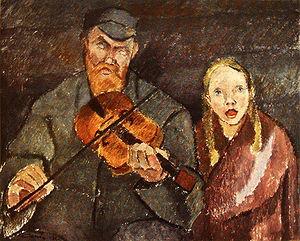
Frans Alvar Alfred Cawén est un peintre expressionniste finlandais.
L’expressionnisme est un courant artistique figuratif apparu au début du XXᵉ siècle, en Europe du Nord, particulièrement en Allemagne. L'expressionnisme a touché de multiples domaines artistiques : la peinture, l'architecture, la littérature, le théâtre, le cinéma, la musique, la danse, etc. L'expressionnisme fut condamné par le régime nazi qui le considérait comme un « art dégénéré ».
Le groupe de Novembre est un groupe d'artistes finlandais inspirés par l'expressionnisme, actif avant la Première Guerre mondiale.